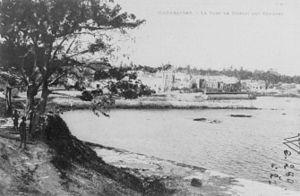
Madagascar